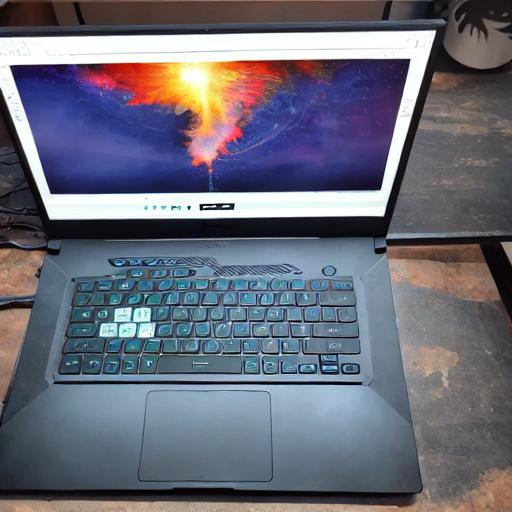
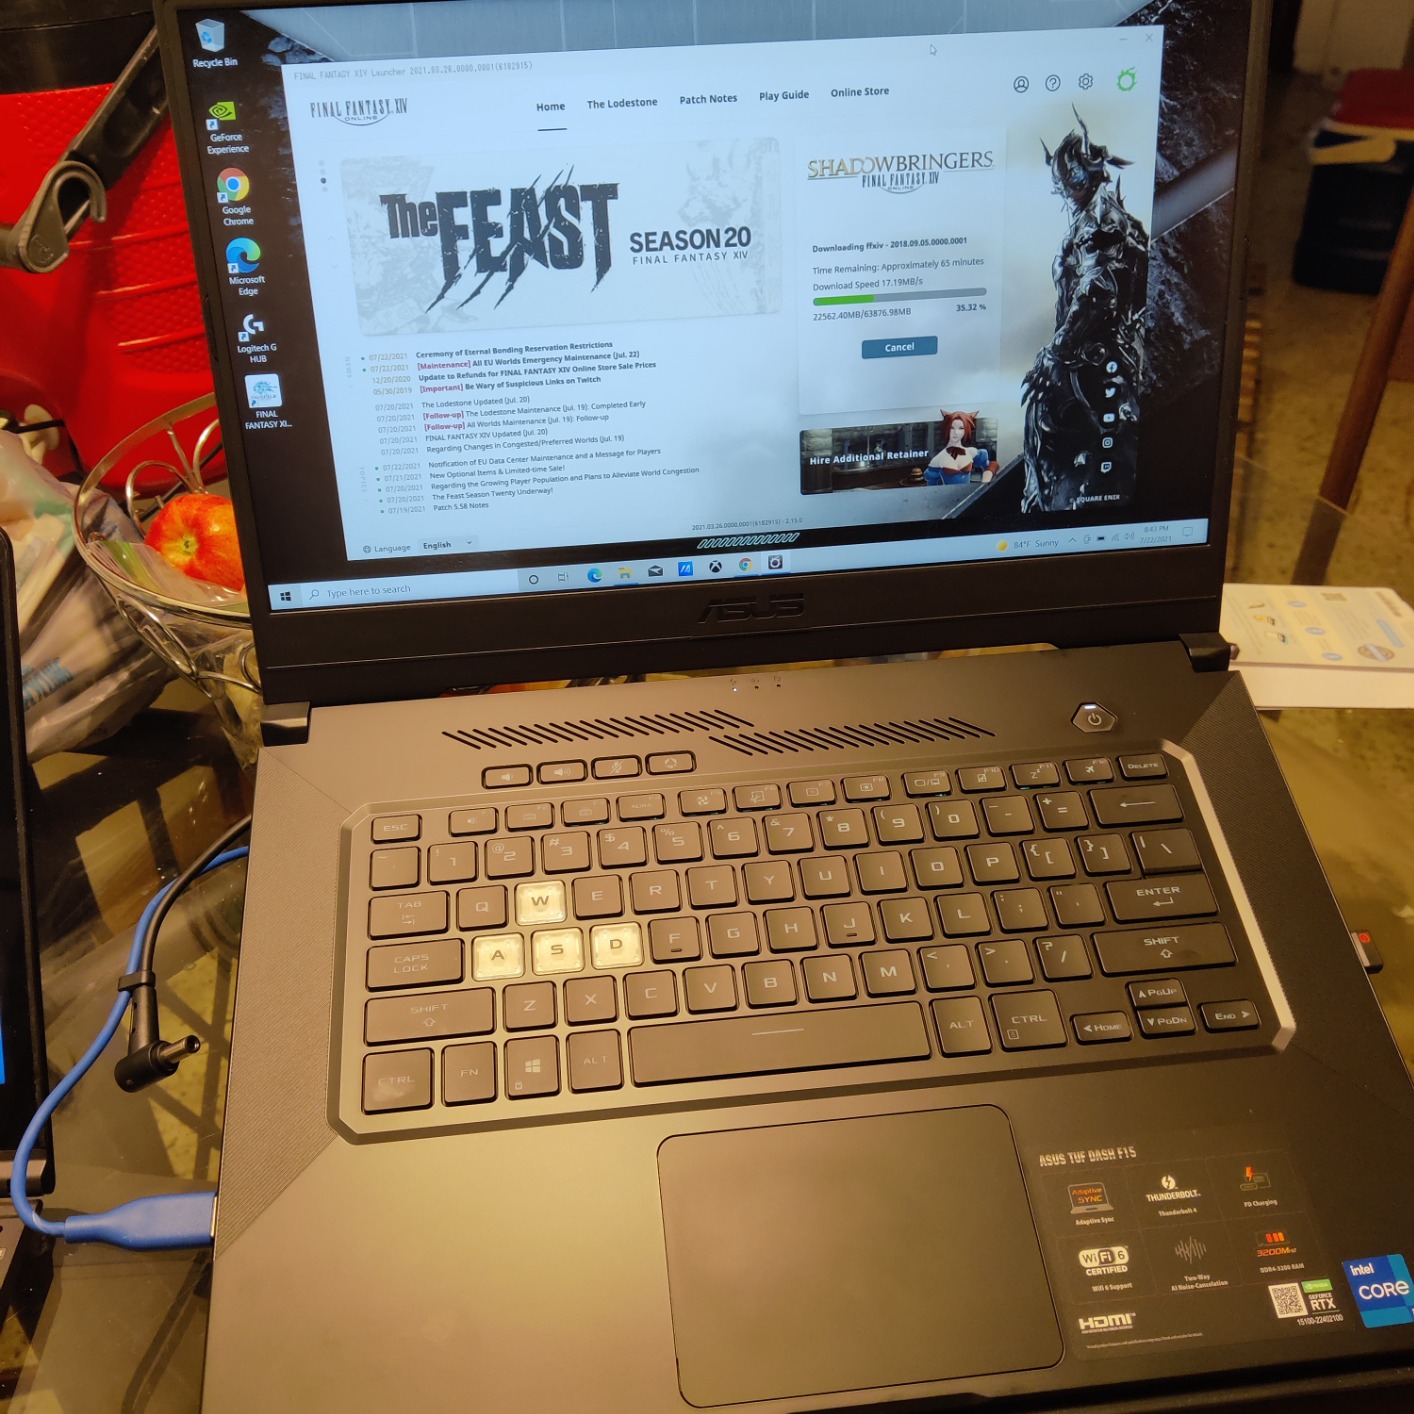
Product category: laptop
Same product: no